Didier Deschamps

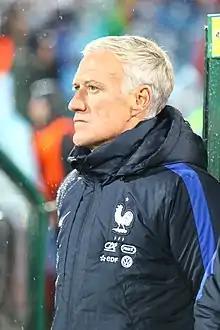
Deschamps as France manager in 2017

On 20 November 2013, Deschamps extended his contract to coach the France national team until the UEFA Euro 2016. The extension was triggered under the terms of an agreement reached with the French Football Federation (FFF) when Deschamps replaced Laurent Blanc after the UEFA Euro 2012, whereby qualification for the 2014 FIFA World Cup would earn Deschamps the right to lead France until the Euro 2016 to be held in France.